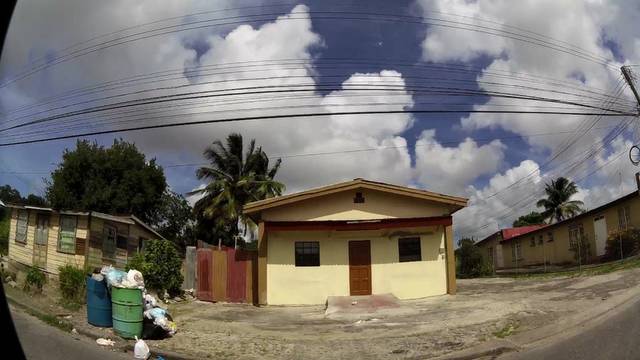
Region: Barbados
Coordinates: 13.122, -59.614